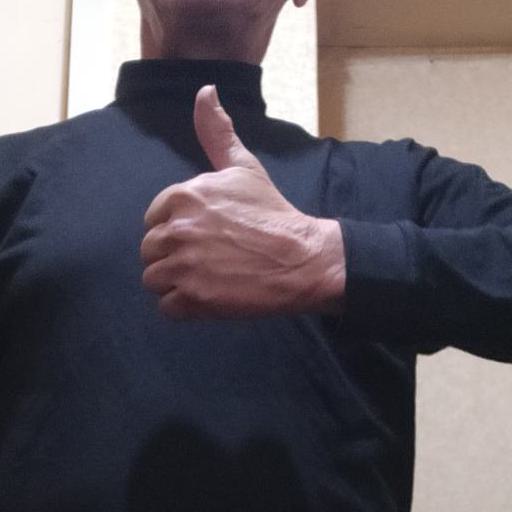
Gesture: like